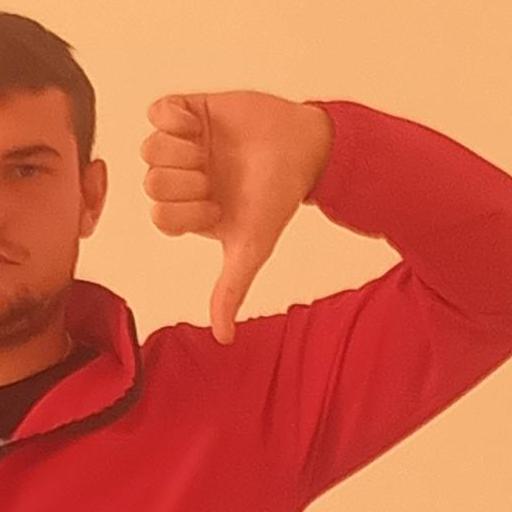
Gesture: dislike